Najma Chowdhury

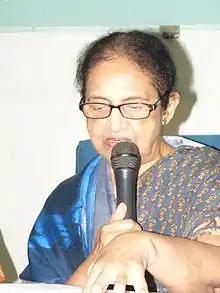
Chowdhury in 2012

Najma Chowdhury (26 February 1942 – 8 August 2021) was a Bangladeshi academic. She served as the adviser to the Habib administration.